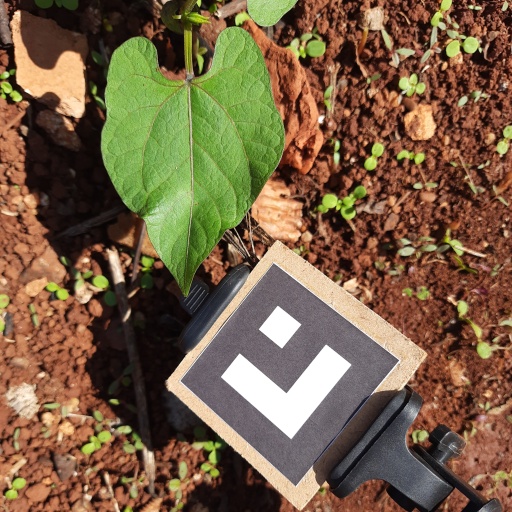
Observations: wavy surface, no eating holes, with soild dust, under sunlight